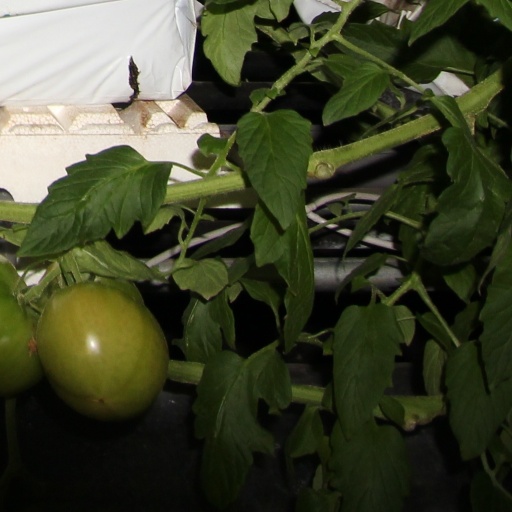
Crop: tomato